History of North Macedonia

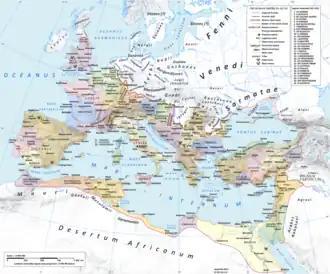
The Roman province of Macedonia in 125 CE

In antiquity, most of the territory that is now North Macedonia was included in the kingdom of Paeonia, which was populated by the Paeonians, a people of Thracian origins, but also parts of ancient Illyria, Ancient Macedonians populated the area in the south, living among many other tribes and Dardania, inhabited by various Illyrian peoples, and Lyncestis and Pelagonia populated by the ancient Greek Molossian tribes. None of these had fixed boundaries; they were sometimes subject to the Kings of Macedon, and sometimes broke away.